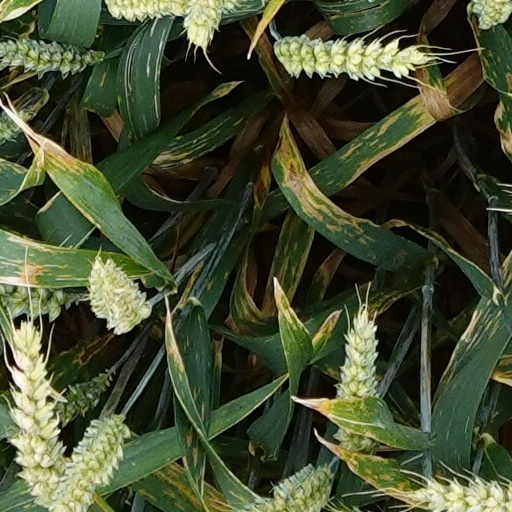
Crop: wheat